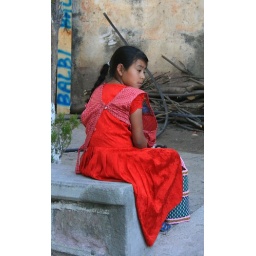
The girl in the red dress